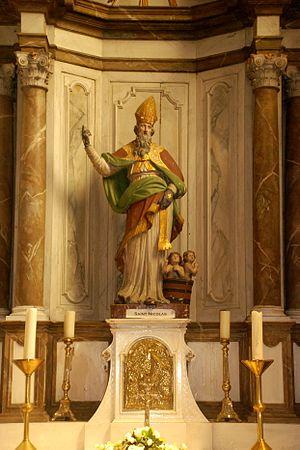
Belgique - Bousval - Église Saint-Barthélemy de Bousval
L'église Saint-Barthélemy est une église catholique située à Bousval, village dépendant de la ville belge de Genappe, en Brabant wallon.